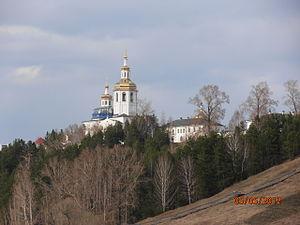
Le monastère Notre-Dame-du-Signe d'Abalak ou monastère d'Abalak est un monastère orthodoxe pour hommes, situé dans l'éparchie de Tobolsk et Tioumen, dans le village d'Abalak, oblast de Tioumen, à 20 km de Tobolsk, sur la rive droite de la rivière Irtych.